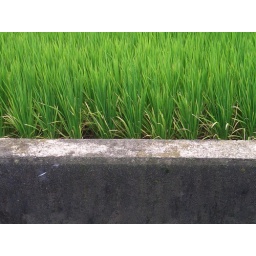
A local rice patty in Gifu, Japan, the perfect green blades of grass contrasted with worn out cement.